Le Rhône

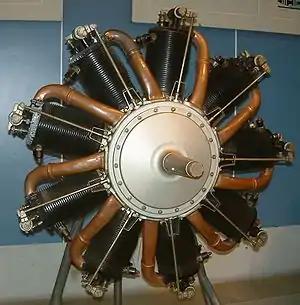
80 hp Le Rhône Model 9C, showing forward-mounted induction piping

Le Rhône was the name given to a series of rotary aircraft engines built between 1910 and 1920. Le Rhône series engines were originally sold by the Société des Moteurs Le Rhône and, following a 1914 corporate buyout, by its successor company, Gnome et Rhône. During World War I, more than 22,000 nine cylinder Le Rhône engines were built, with the type far outselling Gnome et Rhône's other main wartime engine series, the Gnome Monosoupape.